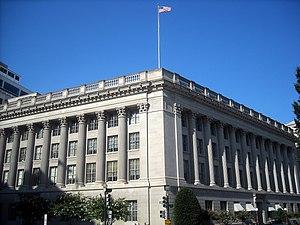
L'U.S. Chamber of Commerce Building est un bâtiment de Washington, aux États-Unis. Conçu par Cass Gilbert et construit en 1925, il abrite la Chambre de commerce des États-Unis. Il est inscrit au Registre national des lieux historiques depuis le 13 mai 1992.